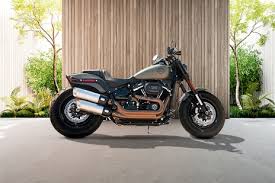
Vehicle type: Motorcycles